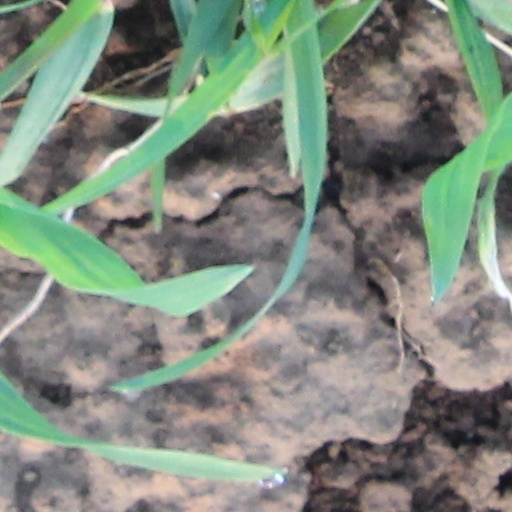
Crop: wheat